Akalabeth: World of Doom

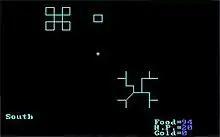
The main overhead view of "Akalabeth". The player is represented by a cross. There is a town to the northwest and impassable mountains to the southeast. (The colors are from the DOS port of the game for the "Ultima Collection".)

The game attempts to bring the gameplay of pen-and-paper role-playing games to the computer platform. The player receives quests from Lord British (Garriott's alter-ego and nickname since high school) to kill a succession of ten increasingly difficult monsters.